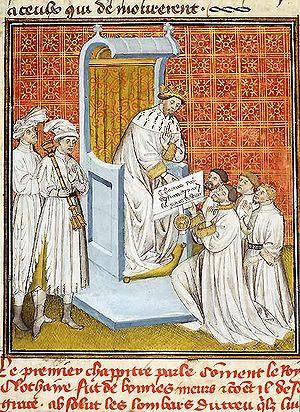
La bataille d'Étampes de 604 est un épisode de guerre qui vit l’armée du roi de Neustrie Clotaire II, commandée par le maire du palais Landéric, battue par la coalition de Thierry II et de son frère Thibert II, respectivement roi de Burgondie et d’Austrasie. Cette bataille eut lieu sur le territoire d'Étampes, le 25 décembre d’une année donnée, traditionnellement et avec incertitude, pour l'année 604. Cette bataille nous est connue grâce aux chroniques de Grégoire de Tours, de Frédégaire et d'Aimoin de Fleury.
Clotaire II dit le Jeune, né en mai 584, mort le 18 octobre 629, est roi de Neustrie de 584 à 613 et roi des Francs de 613 à 629, après la conquête du royaume d'Austrasie et du royaume de Bourgogne.